Pointing

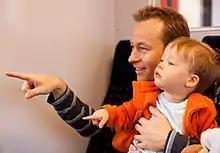
Pointing and labeling objects plays an important role in language acquisition, and children tend to be more attentive to objects pointed to by others, as well as to objects pointed to that are verbally labeled.

Types of pointing are traditionally further divided by purpose, between imperative and declarative pointing. Imperative pointing is pointing to make a request for an object, while declarative pointing is pointing to declare, to comment on an object. As Kovacs and colleagues phrase it, "'Give that to me' vs. 'I like that'". This division is similar to that made by Harris and Butterworth between "giving" and "communicative" pointing. Determining the intention of pointing in infants is done by considering three factors: